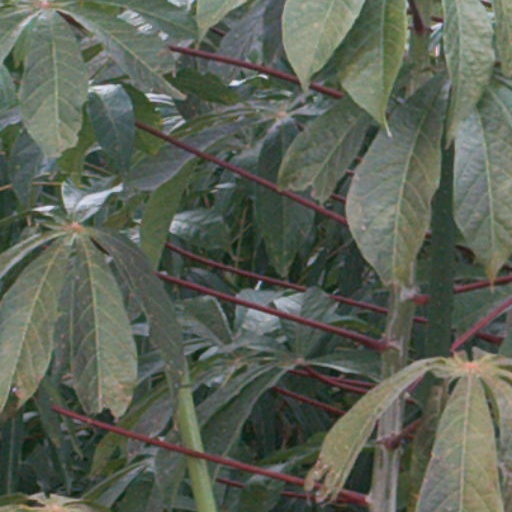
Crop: cassava